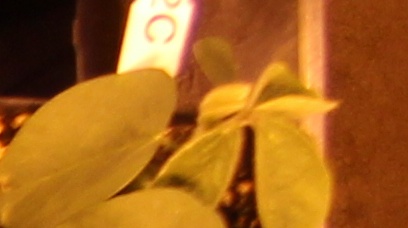
Label: Soybean